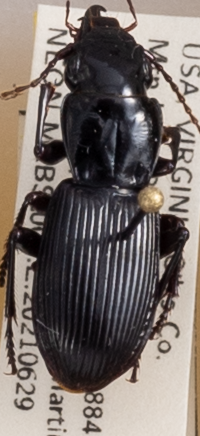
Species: Pterostichus rostratus
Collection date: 2021-06-29
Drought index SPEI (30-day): -0.03
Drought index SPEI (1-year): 0.47
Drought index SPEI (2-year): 1.28